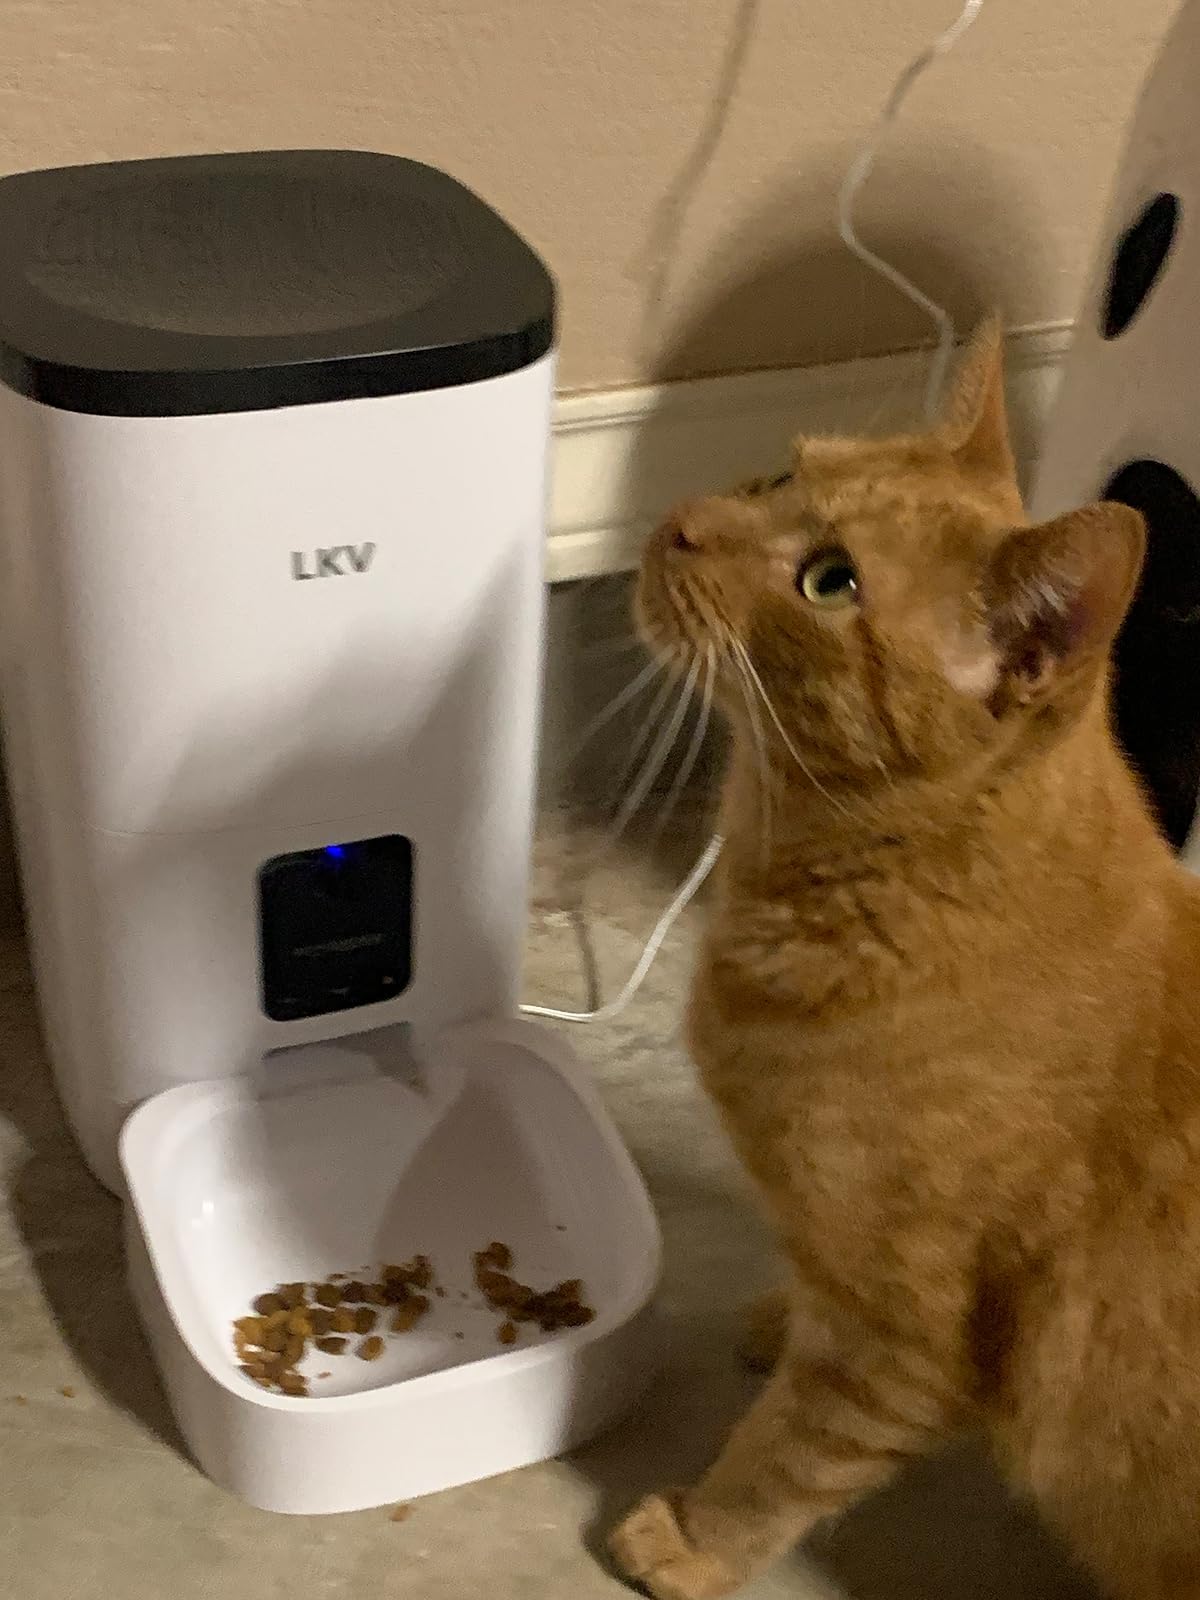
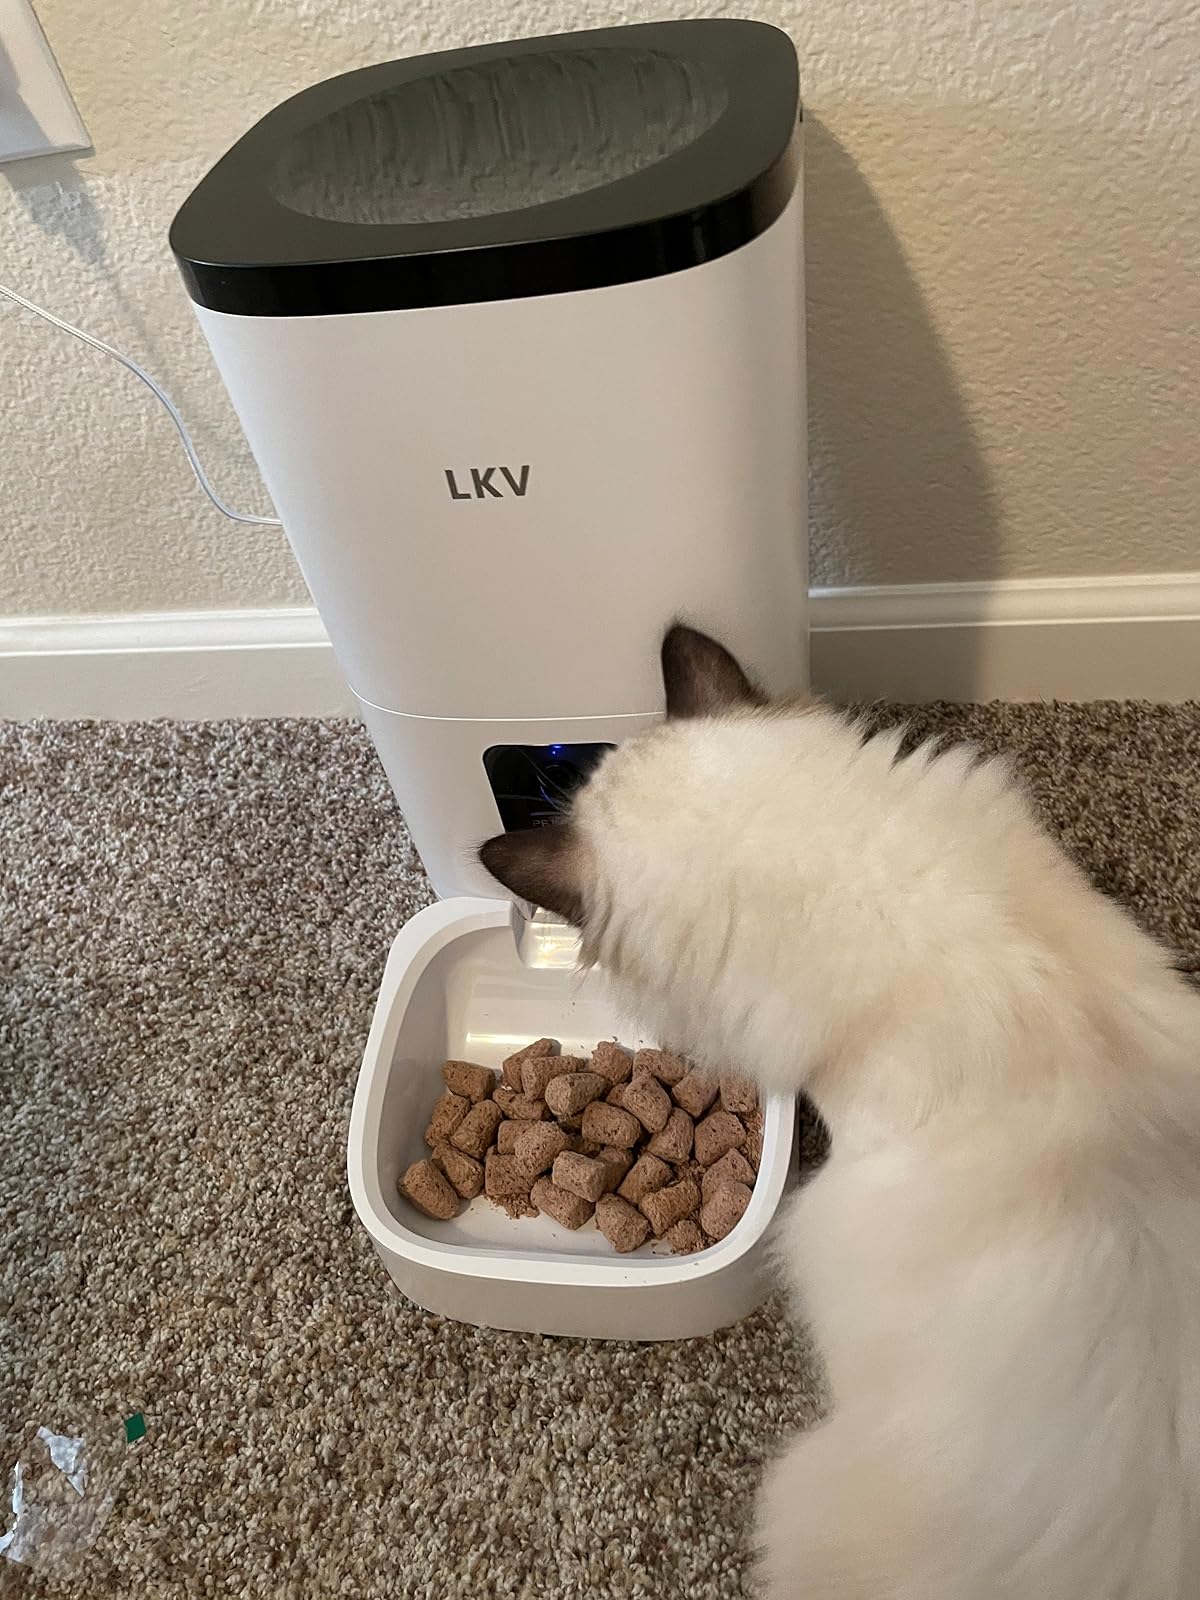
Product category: items_feeder
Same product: yes